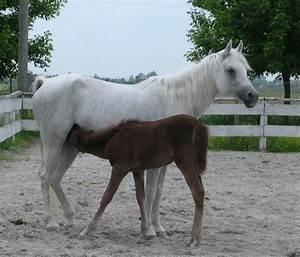
horse